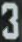
Number: 3